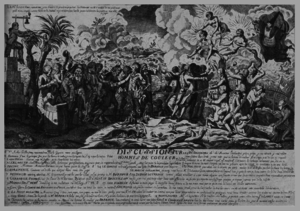
S.n.- Discussion sur les hommes de couleur, estampe, Paris, ca 1791. Notice n°
Le décret d'abolition de l'esclavage dans les colonies françaises du 4 février 1794 est une décision émise par la Convention nationale et votée à Paris le 16 pluviôse an II, 4 février 1794. Le décret décide l'abolition de l'esclavage des Nègres dans toutes les Colonies. Il suit et confirme l'initiative des commissaires civils de Saint Domingue Sonthonax et Polverel et prend valeur de loi générale. Le texte ne prévoit d'indemnisation pour aucune des catégories sociales. Inégalement appliqué, il a été abrogé par la loi du 20 mai 1802.
Discussion sur les hommes de couleur est une estampe créée après les débats de mai 1791 sur les statuts des Hommes de couleur dans les colonies française. Cette estampe est aujourd'hui très rare sur l'Internet et l'exemplaire numérisée de la Bibliothèque Nationale de France est très dégradée.